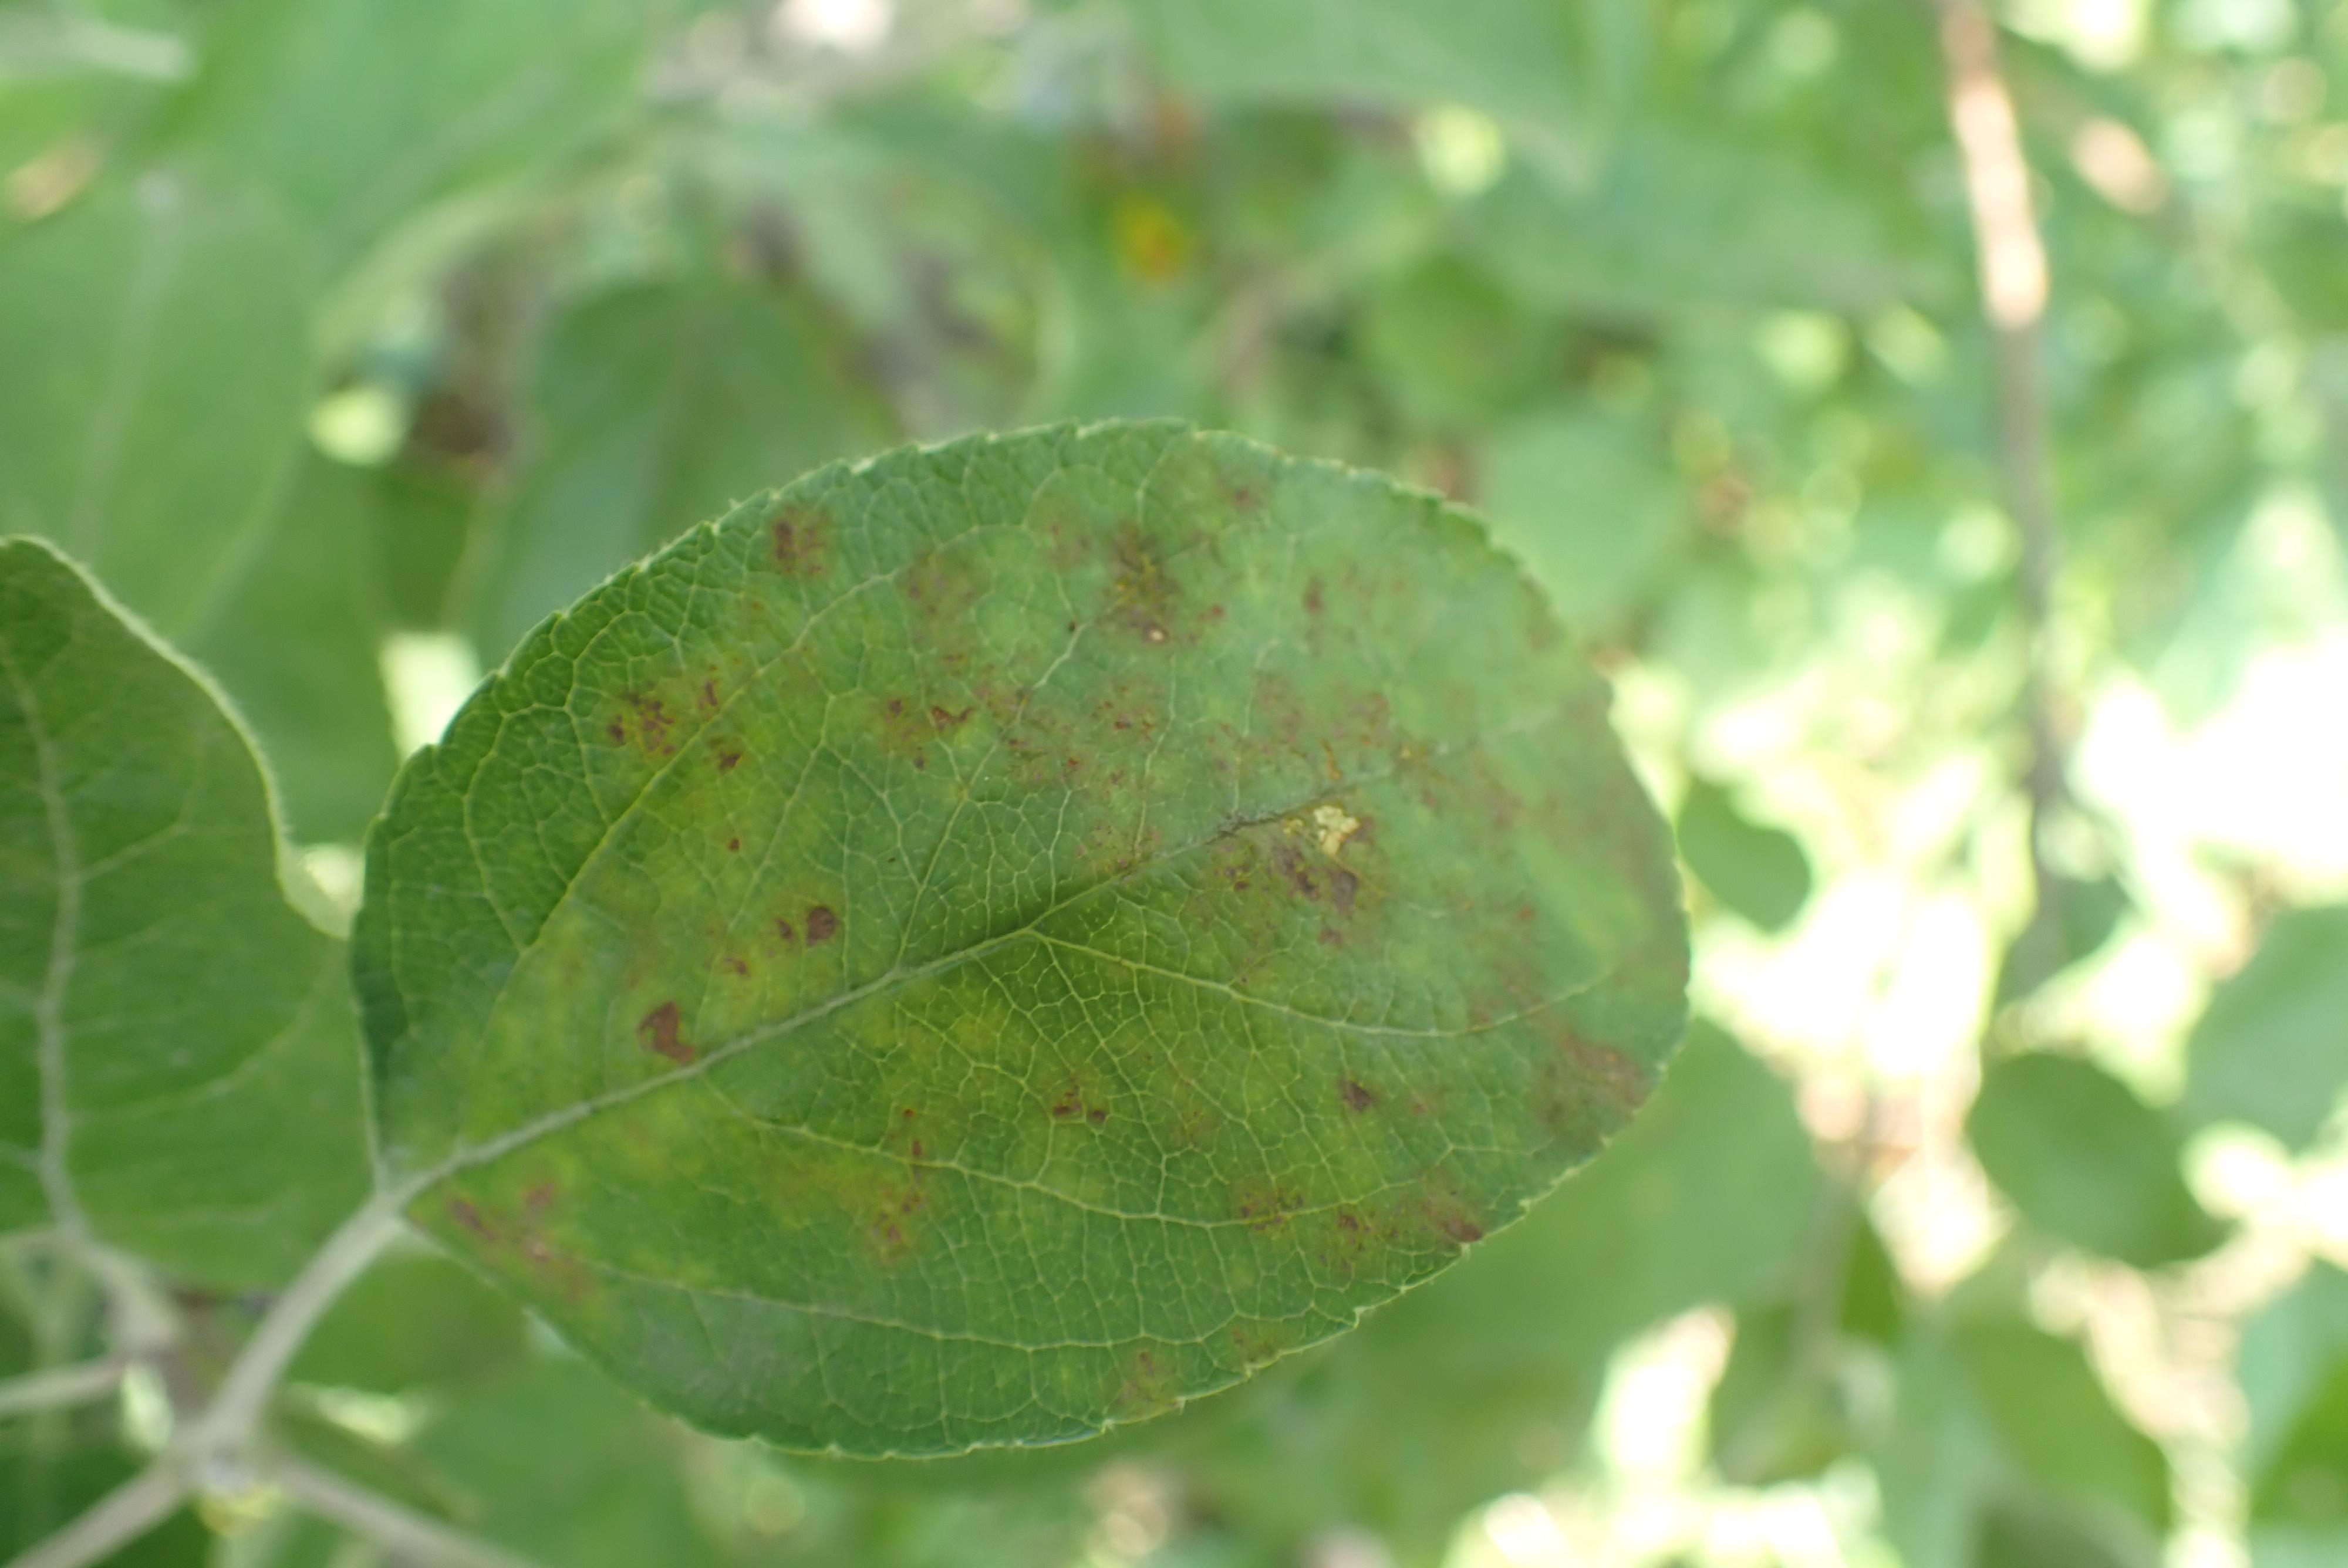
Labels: scab